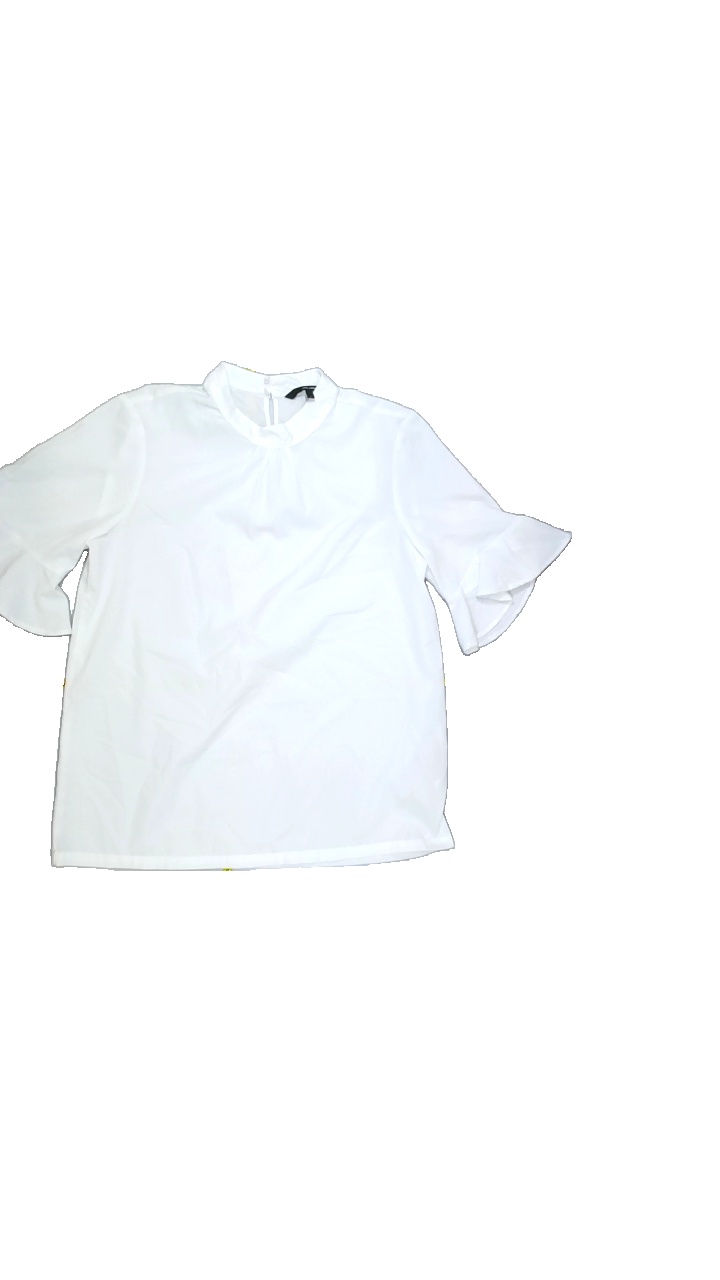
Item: Blouse (Ladies)
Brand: Vero Moda
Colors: White
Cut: Regular, Turtle neck
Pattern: Plain
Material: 100%polyester
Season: All
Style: No trend
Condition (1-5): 2
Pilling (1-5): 4
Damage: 1
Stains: No
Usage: Export
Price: <50